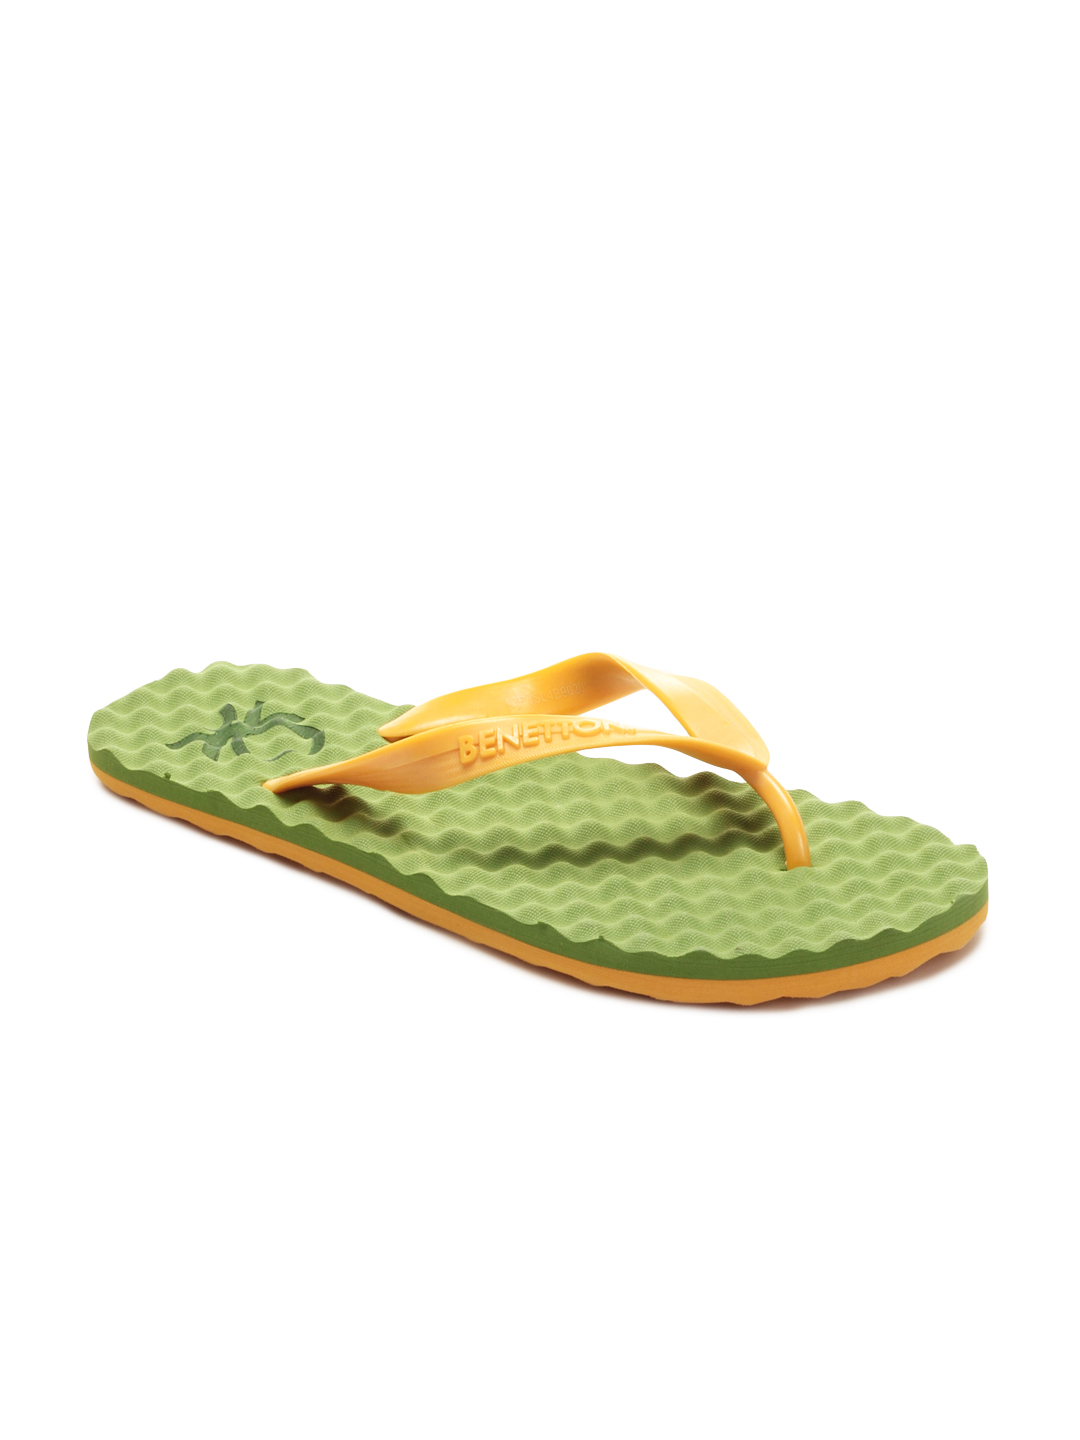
United Colors of Benetton Men Green Flip Flops
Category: Footwear / Flip Flops / Flip Flops
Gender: Men
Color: Green
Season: Summer 2012
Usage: Casual